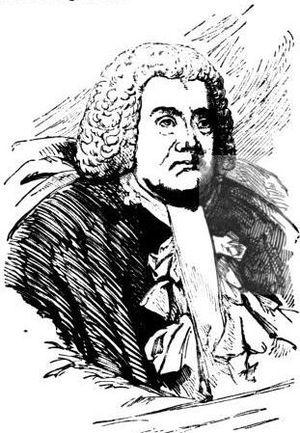
Robert Dundas d'Arniston, le jeune, FRSE est un juge écossais. Il est Solliciteur général pour l'Écosse de 1742 à 1746, Lord Advocate de 1754 à 1760 et député de Midlothian de 1754 à 1761. Il est lord président de la Cour de session de 1760 à 1787, perdant sa popularité pour avoir donné son vote prépondérant contre Archibald Douglas dans la célèbre cause Douglas.